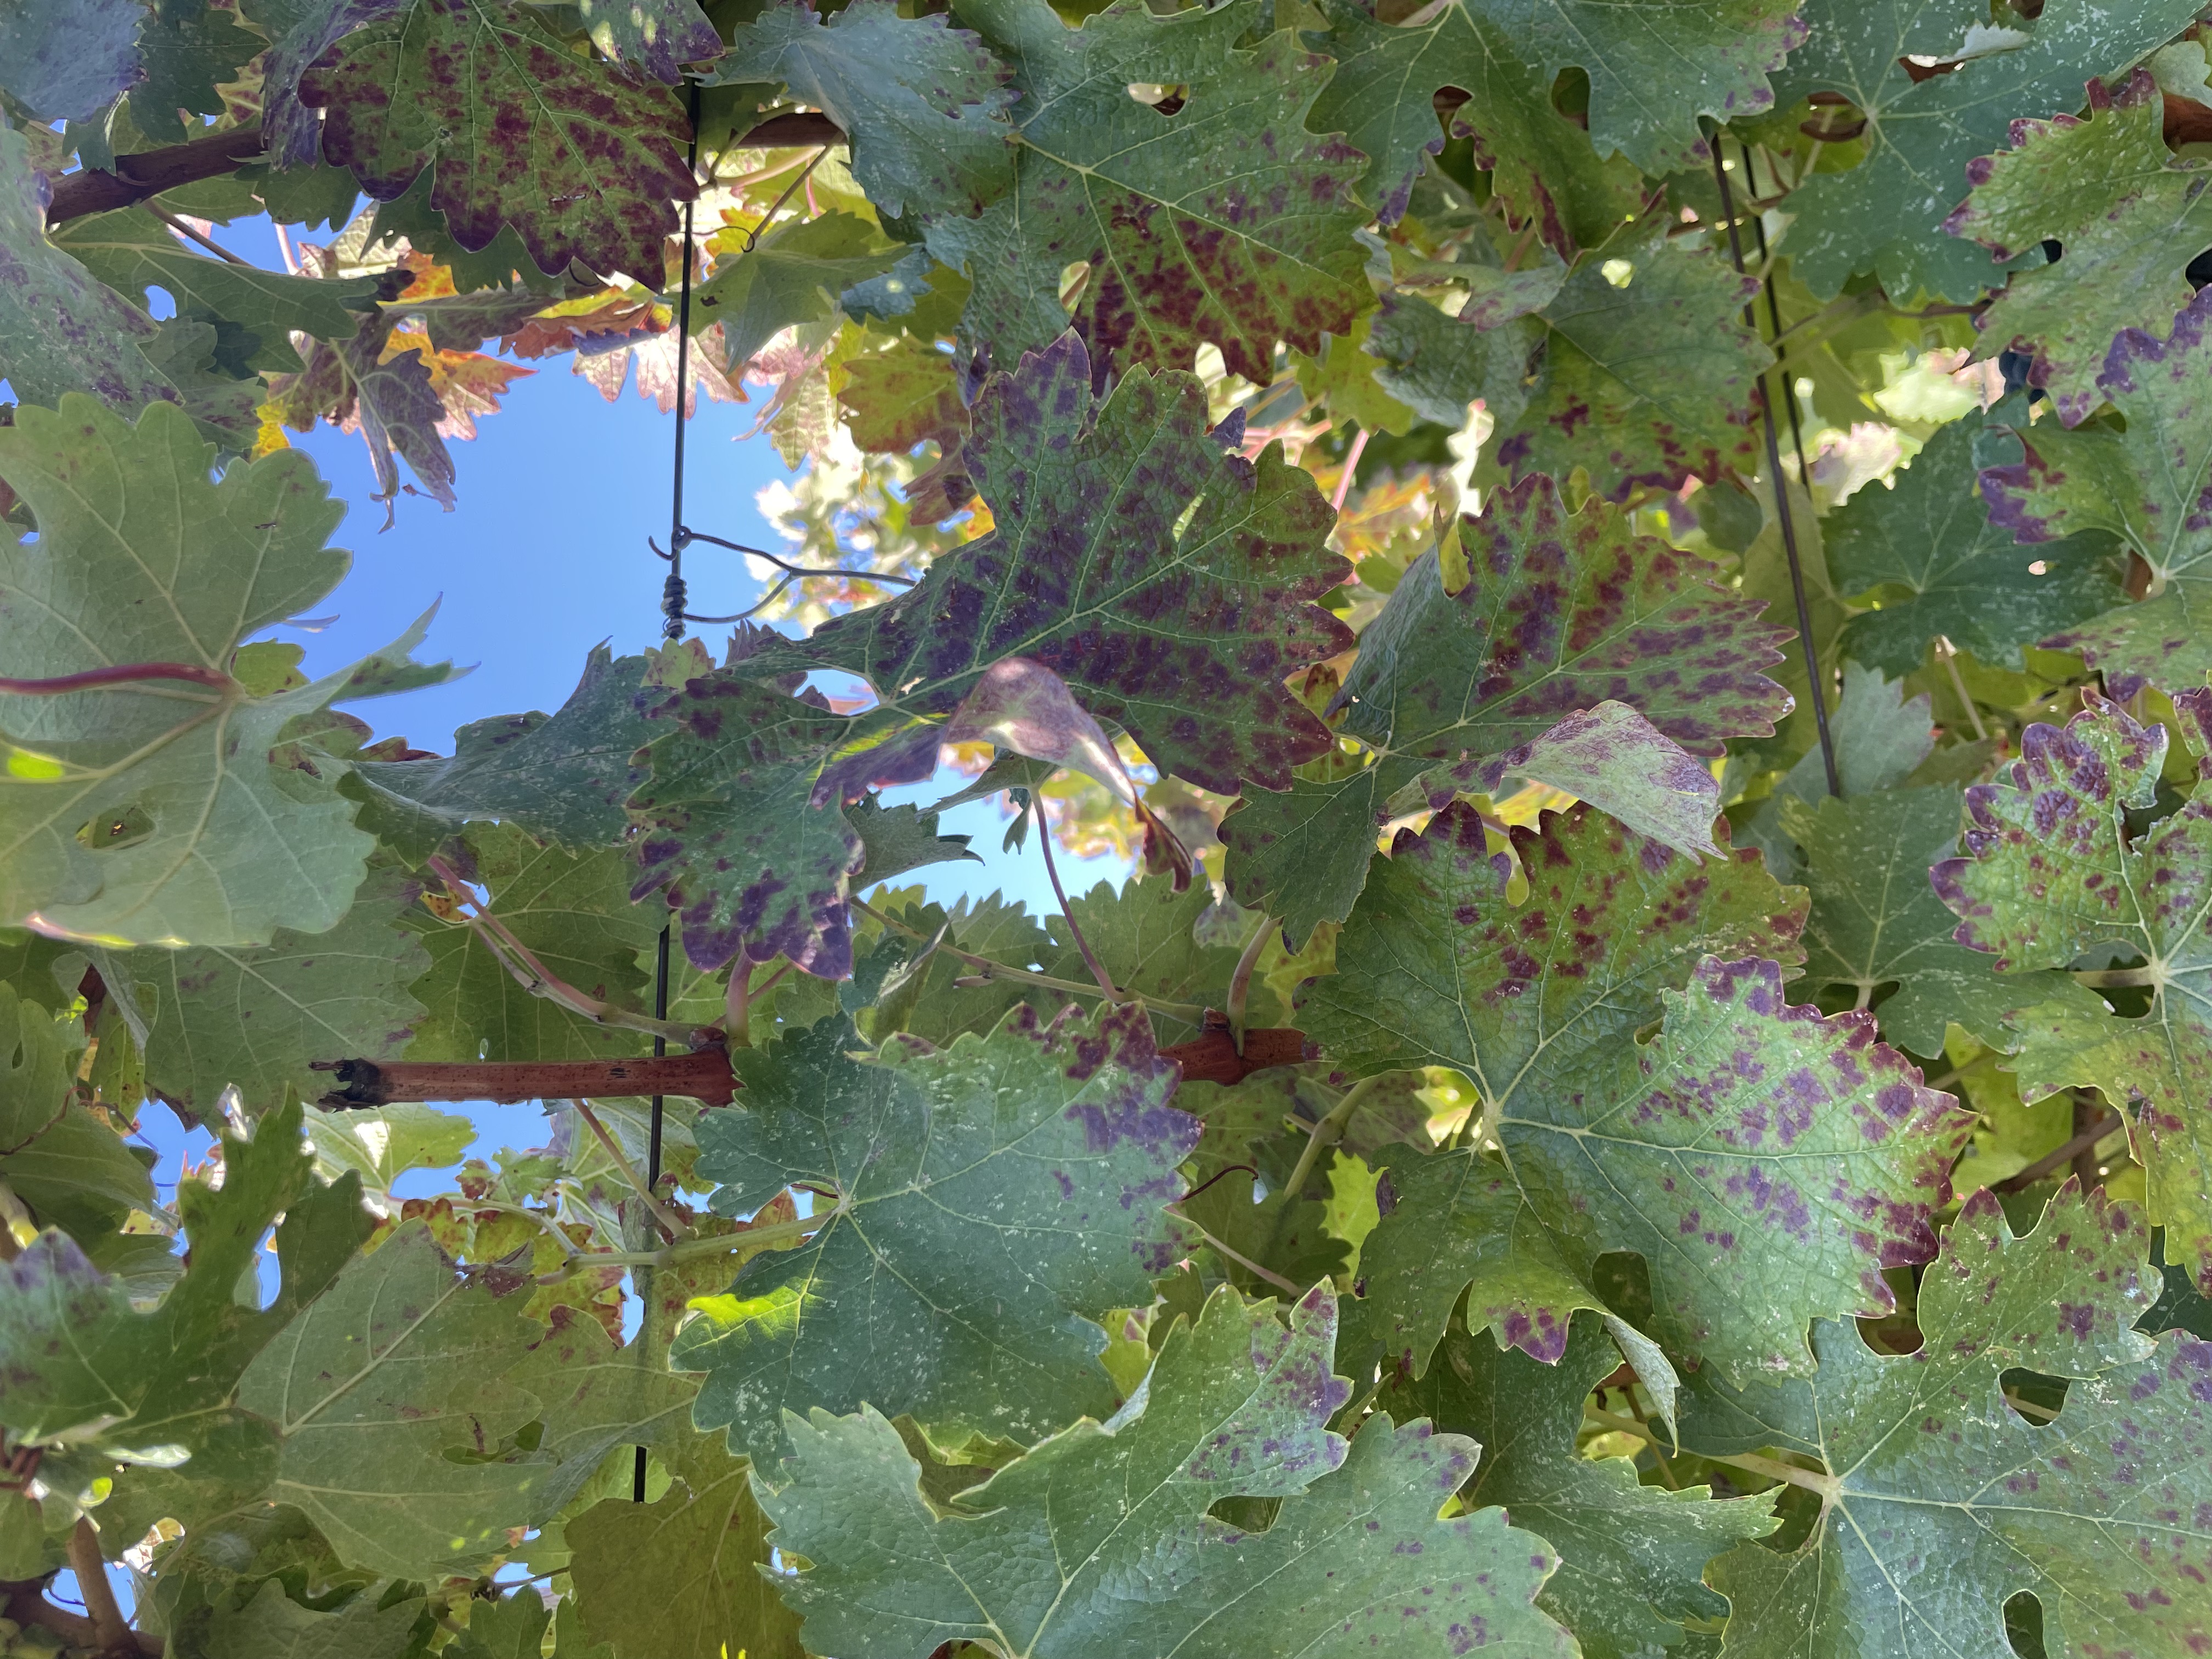
Label: Leafroll 3